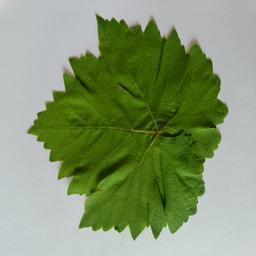
Label: Healthy Leaves